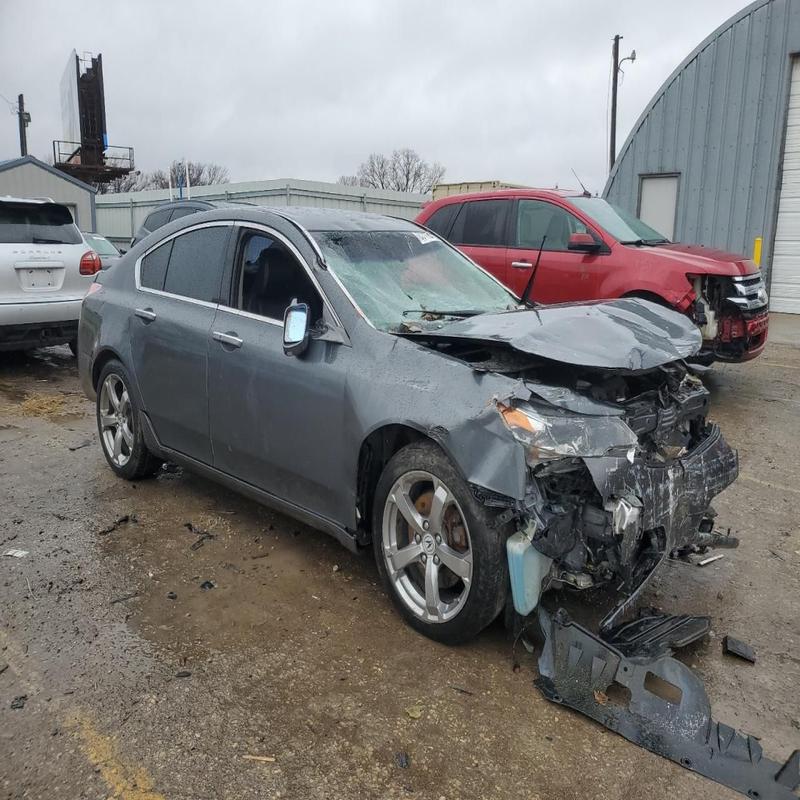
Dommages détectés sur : plaque d'immatriculation avant, pare-choc avant, feu avant droit, feu avant gauche, capot, pare-brise avant, aile avant droite, aile avant gauche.
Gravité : majeur